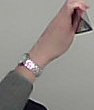
Product: toblerone_black